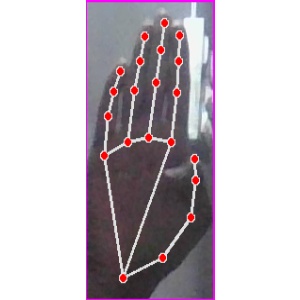
अक्षर: झ